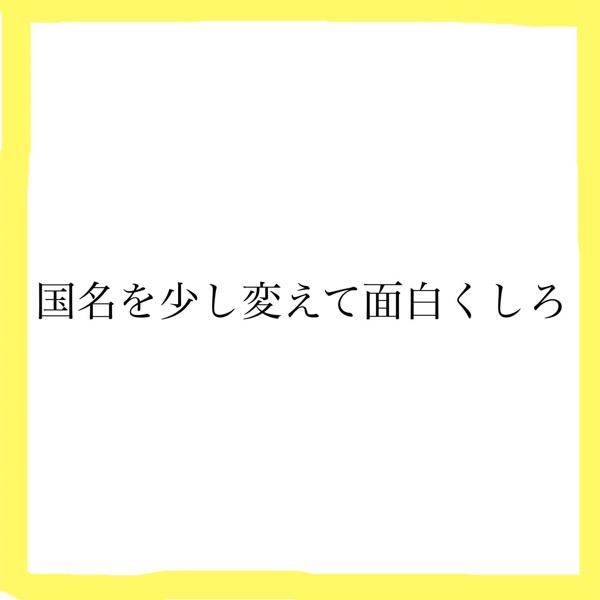
回答: モナコ王国→モナ王